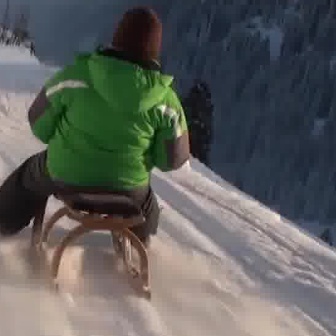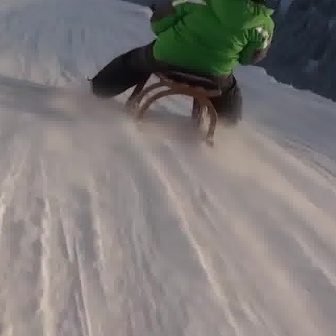
  Please identify the target specified by the bounding box [30,179,150,298] in the first image and locate it in the second image. Return the coordinates in [x_min,y_min,x_max,y_max] format.
Answer: [125,51,220,146]